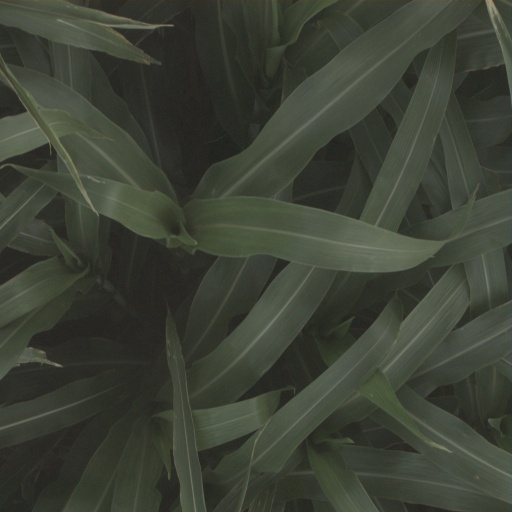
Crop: sorghum